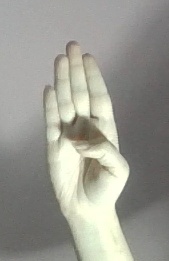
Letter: kaaf